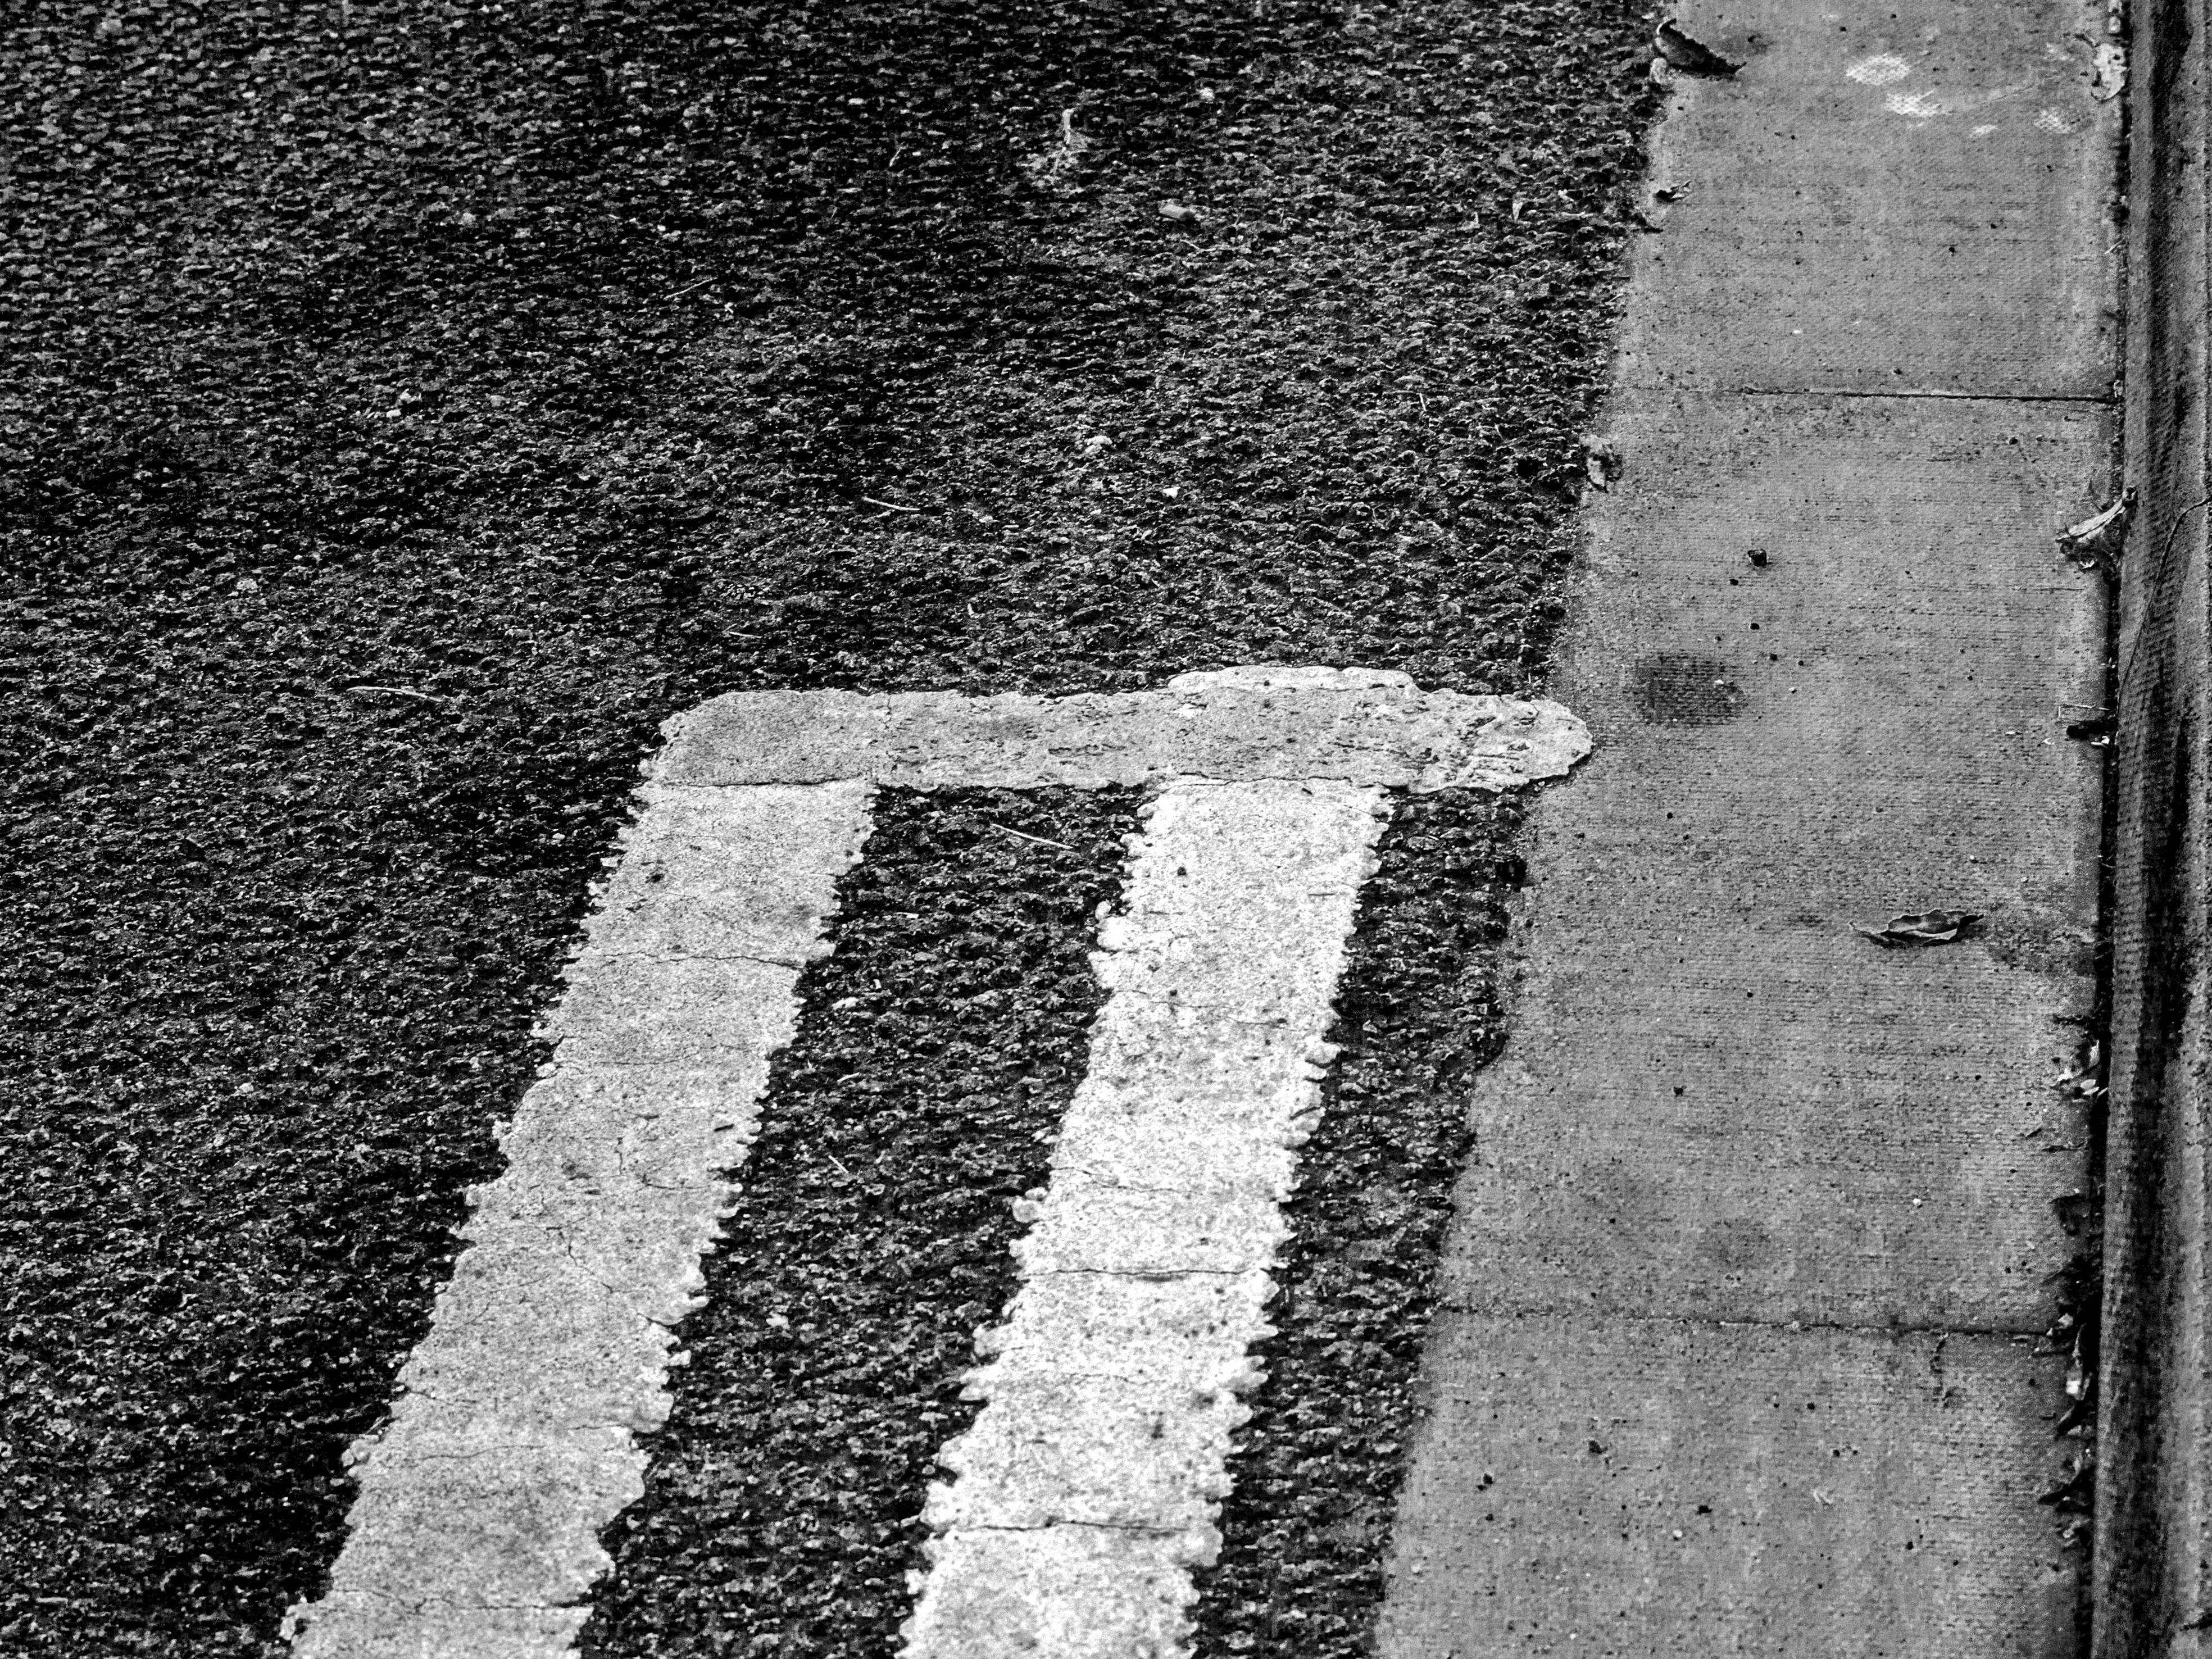
black and white, road, white, texture, number, wall, asphalt, line, color, shadow, black, monochrome, lane, uk, shape, peterborough, road surface, monochrome photography